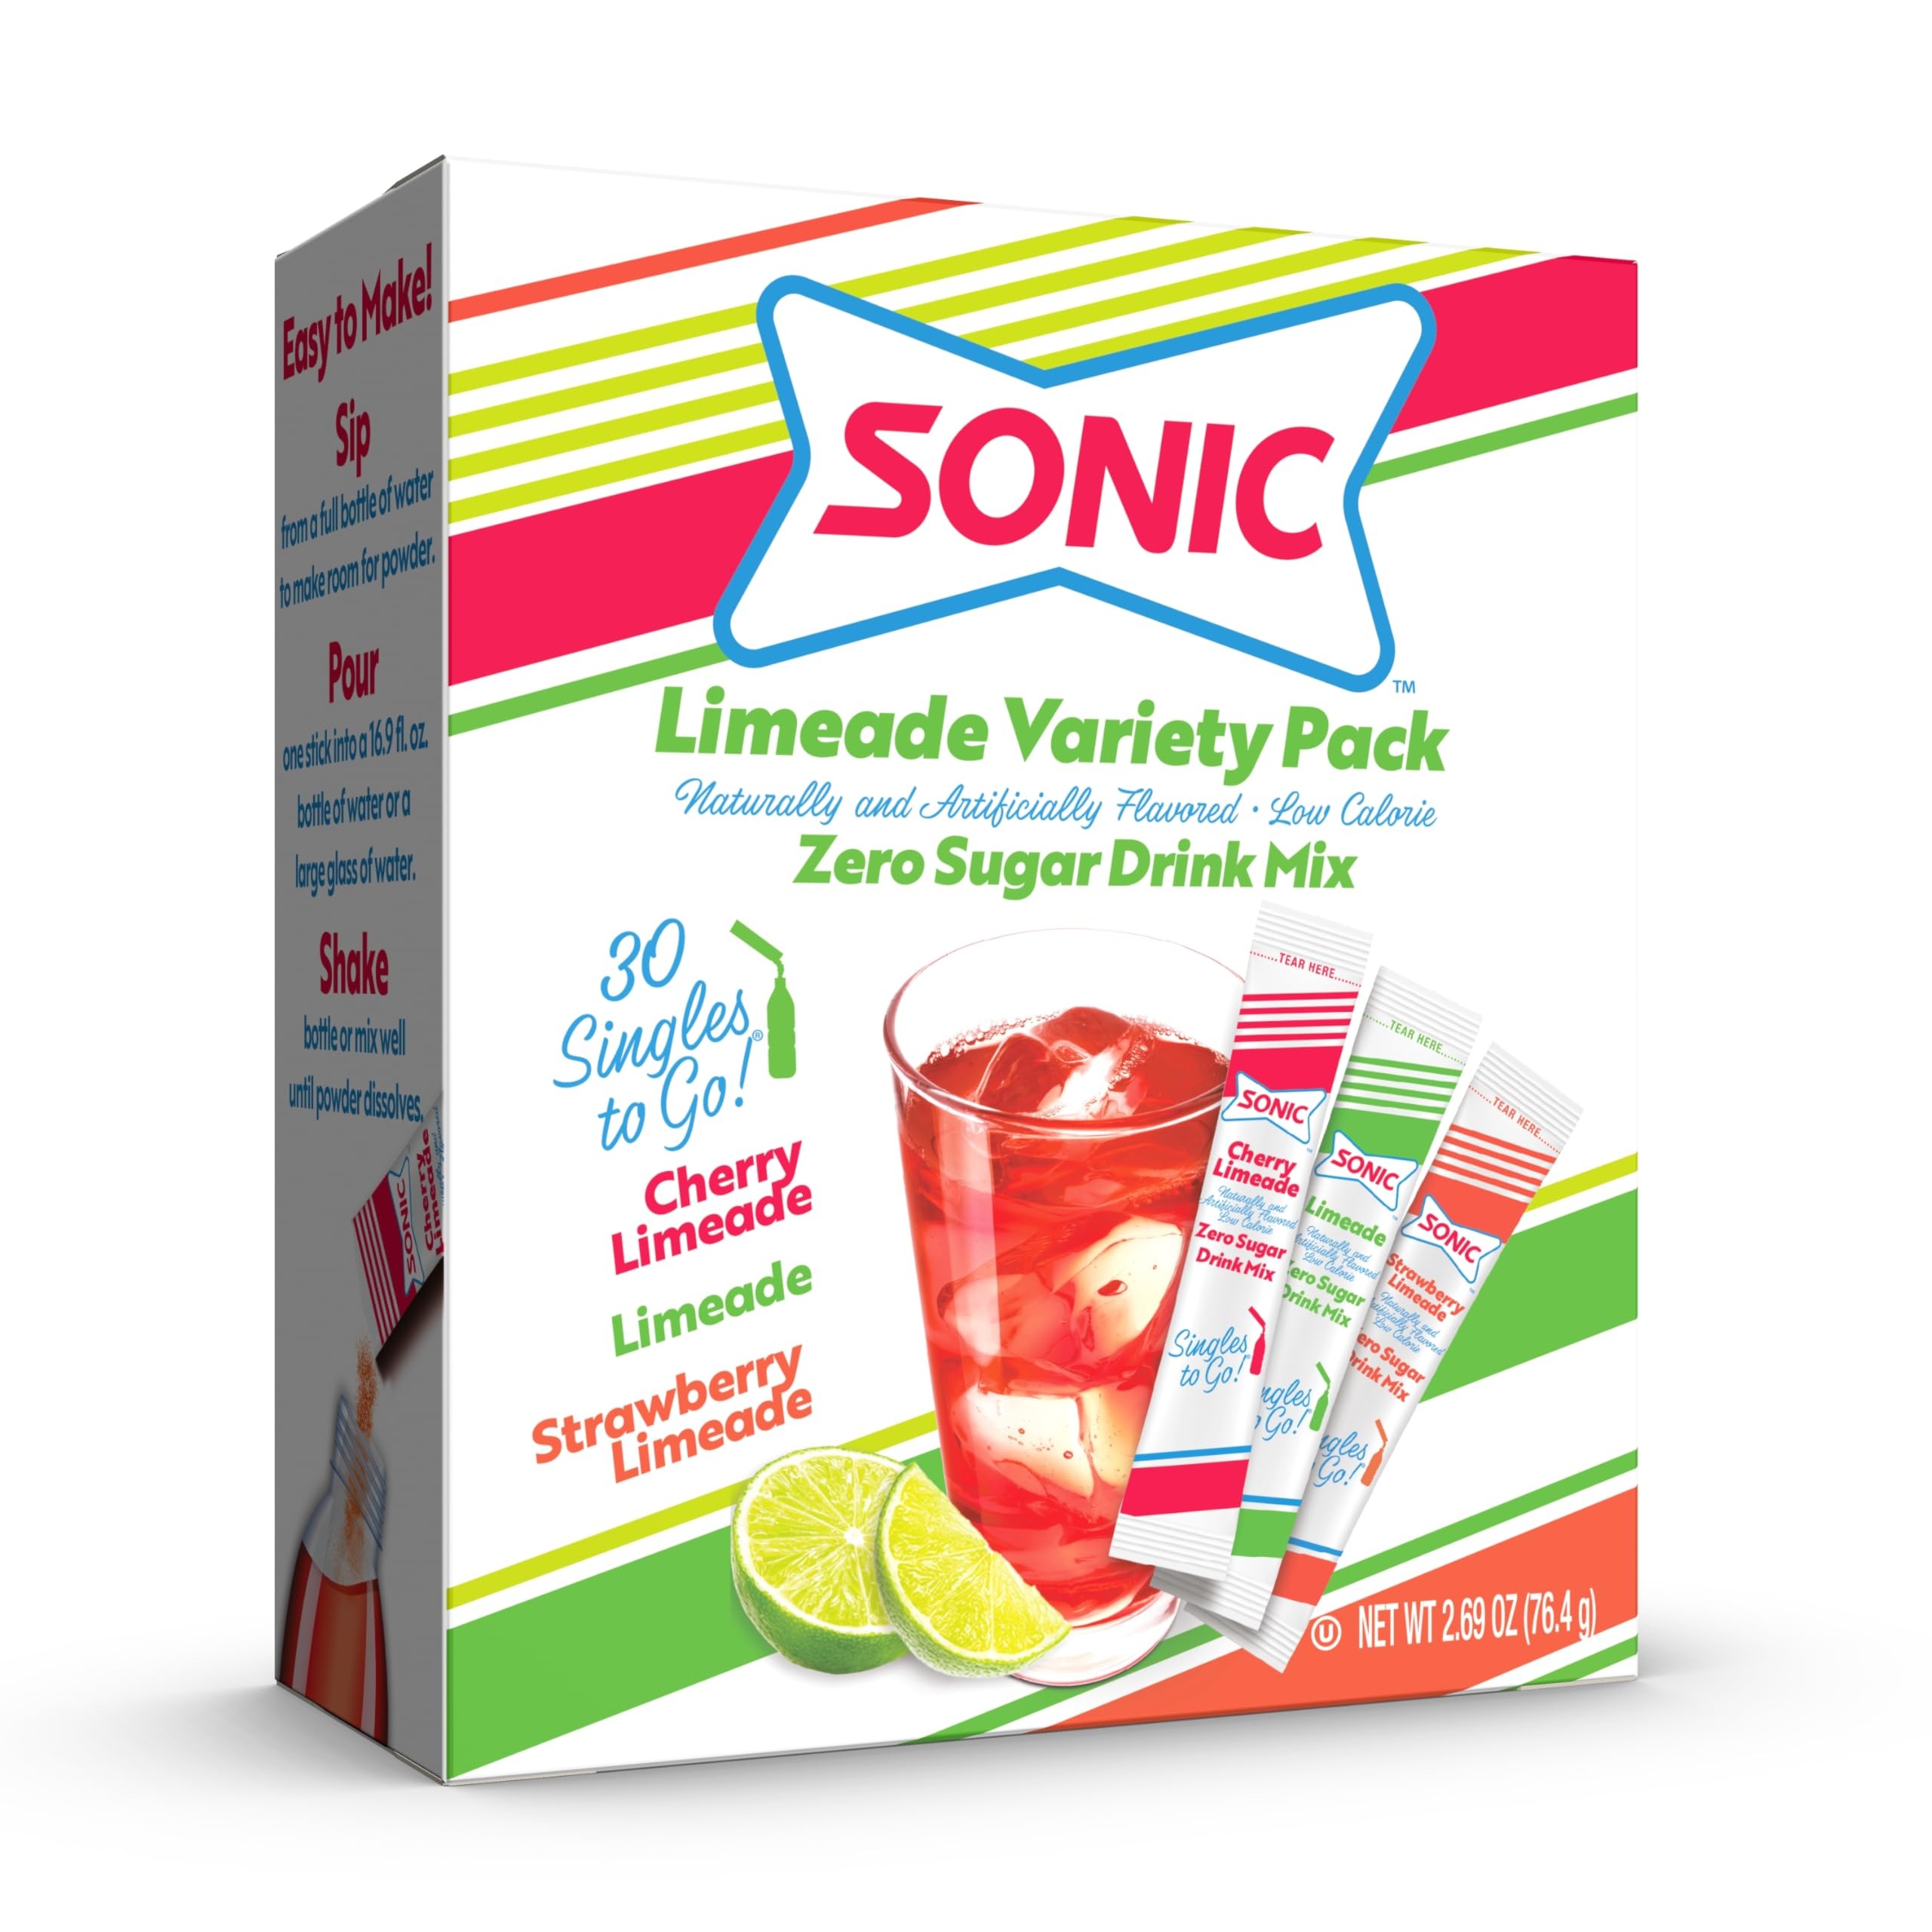
Item Name: Sonic Singles To Go Limeade Variety Pack, Watertok Powdered Drink Mix, Includes 3 Flavors, Limeade, Cherry Limeade, Strawberry Limeade, 1 Box (30 Servings)
Bullet Point 1: 30 TOTAL SERVINGS: GIVING you a total of 30 refreshing single servings.
Bullet Point 2: ZERO SUGAR: Sonic Singles To Go Drink Mix is sugar free, caffeine free, and non-carbonated.
Bullet Point 3: ON-THE-GO FLAVOR: With the individually portioned packets, you can enjoy the signature Sonic flavor in your car, during work, or wherever you go.
Bullet Point 4: GREAT TASTE: Bursting with flavor, Sonic Soda Singles To Go Drink Mix is a quick and easy way to energize the average bottle of water!
Bullet Point 5: CONVENIENT: Perfectly portioned, each packet of Sonic Singles To Go has just the right amount of flavor for one average-sized water bottle. Simply pour the packet into a water bottle, shake, and enjoy one of the coolest refreshments under the sun.
Value: 2.69
Unit: Ounce

Price: 4.78